Bactrosaurus

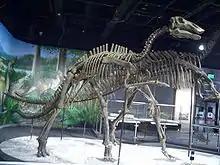
Restored skeleton displayed at the Hong Kong Science Museum

The first "Bactrosaurus" remains recovered from the Iren Dabasu Formation in the Gobi Desert of China were composed of partial skeletons of six individual "B. johnsoni". The specimens collected appear to come from a variety of age groups, from individuals that may be hatchlings to full-sized adults. The fossils were described in 1933 by Charles W. Gilmore, who named the new animal "Bactrosaurus", or "club lizard", in reference to the large club-shaped neural spines projecting from some of the vertebrae. The Iren Dabasu Formation has been dated to the Cenomanian stage, around 95.8 ± 6.2 million years ago.